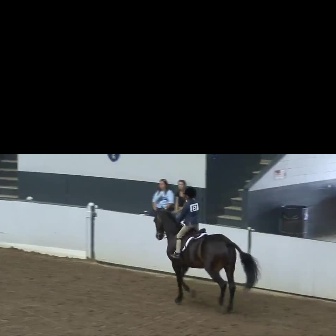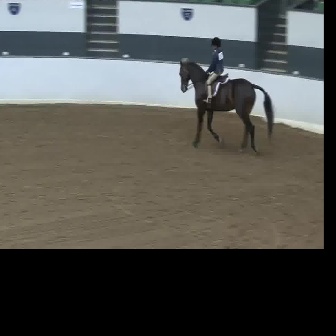
  Please identify the target specified by the bounding box [152,205,262,316] in the first image and locate it in the second image. Return the coordinates in [x_min,y_min,x_max,y_max] format.
Answer: [178,57,275,155]